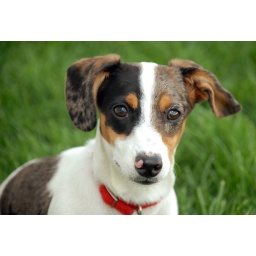
Cute dog we are dog-sitting. Published in Capture My Utah book by MediaOne